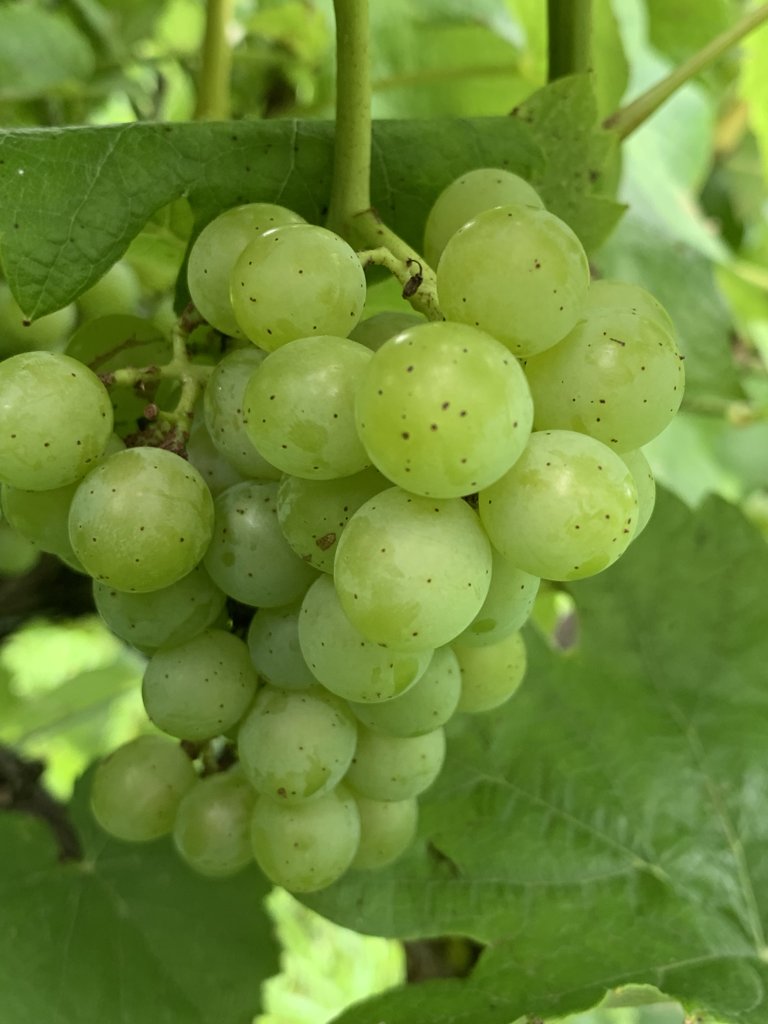
Berries visible: 33
Grape clusters: 1